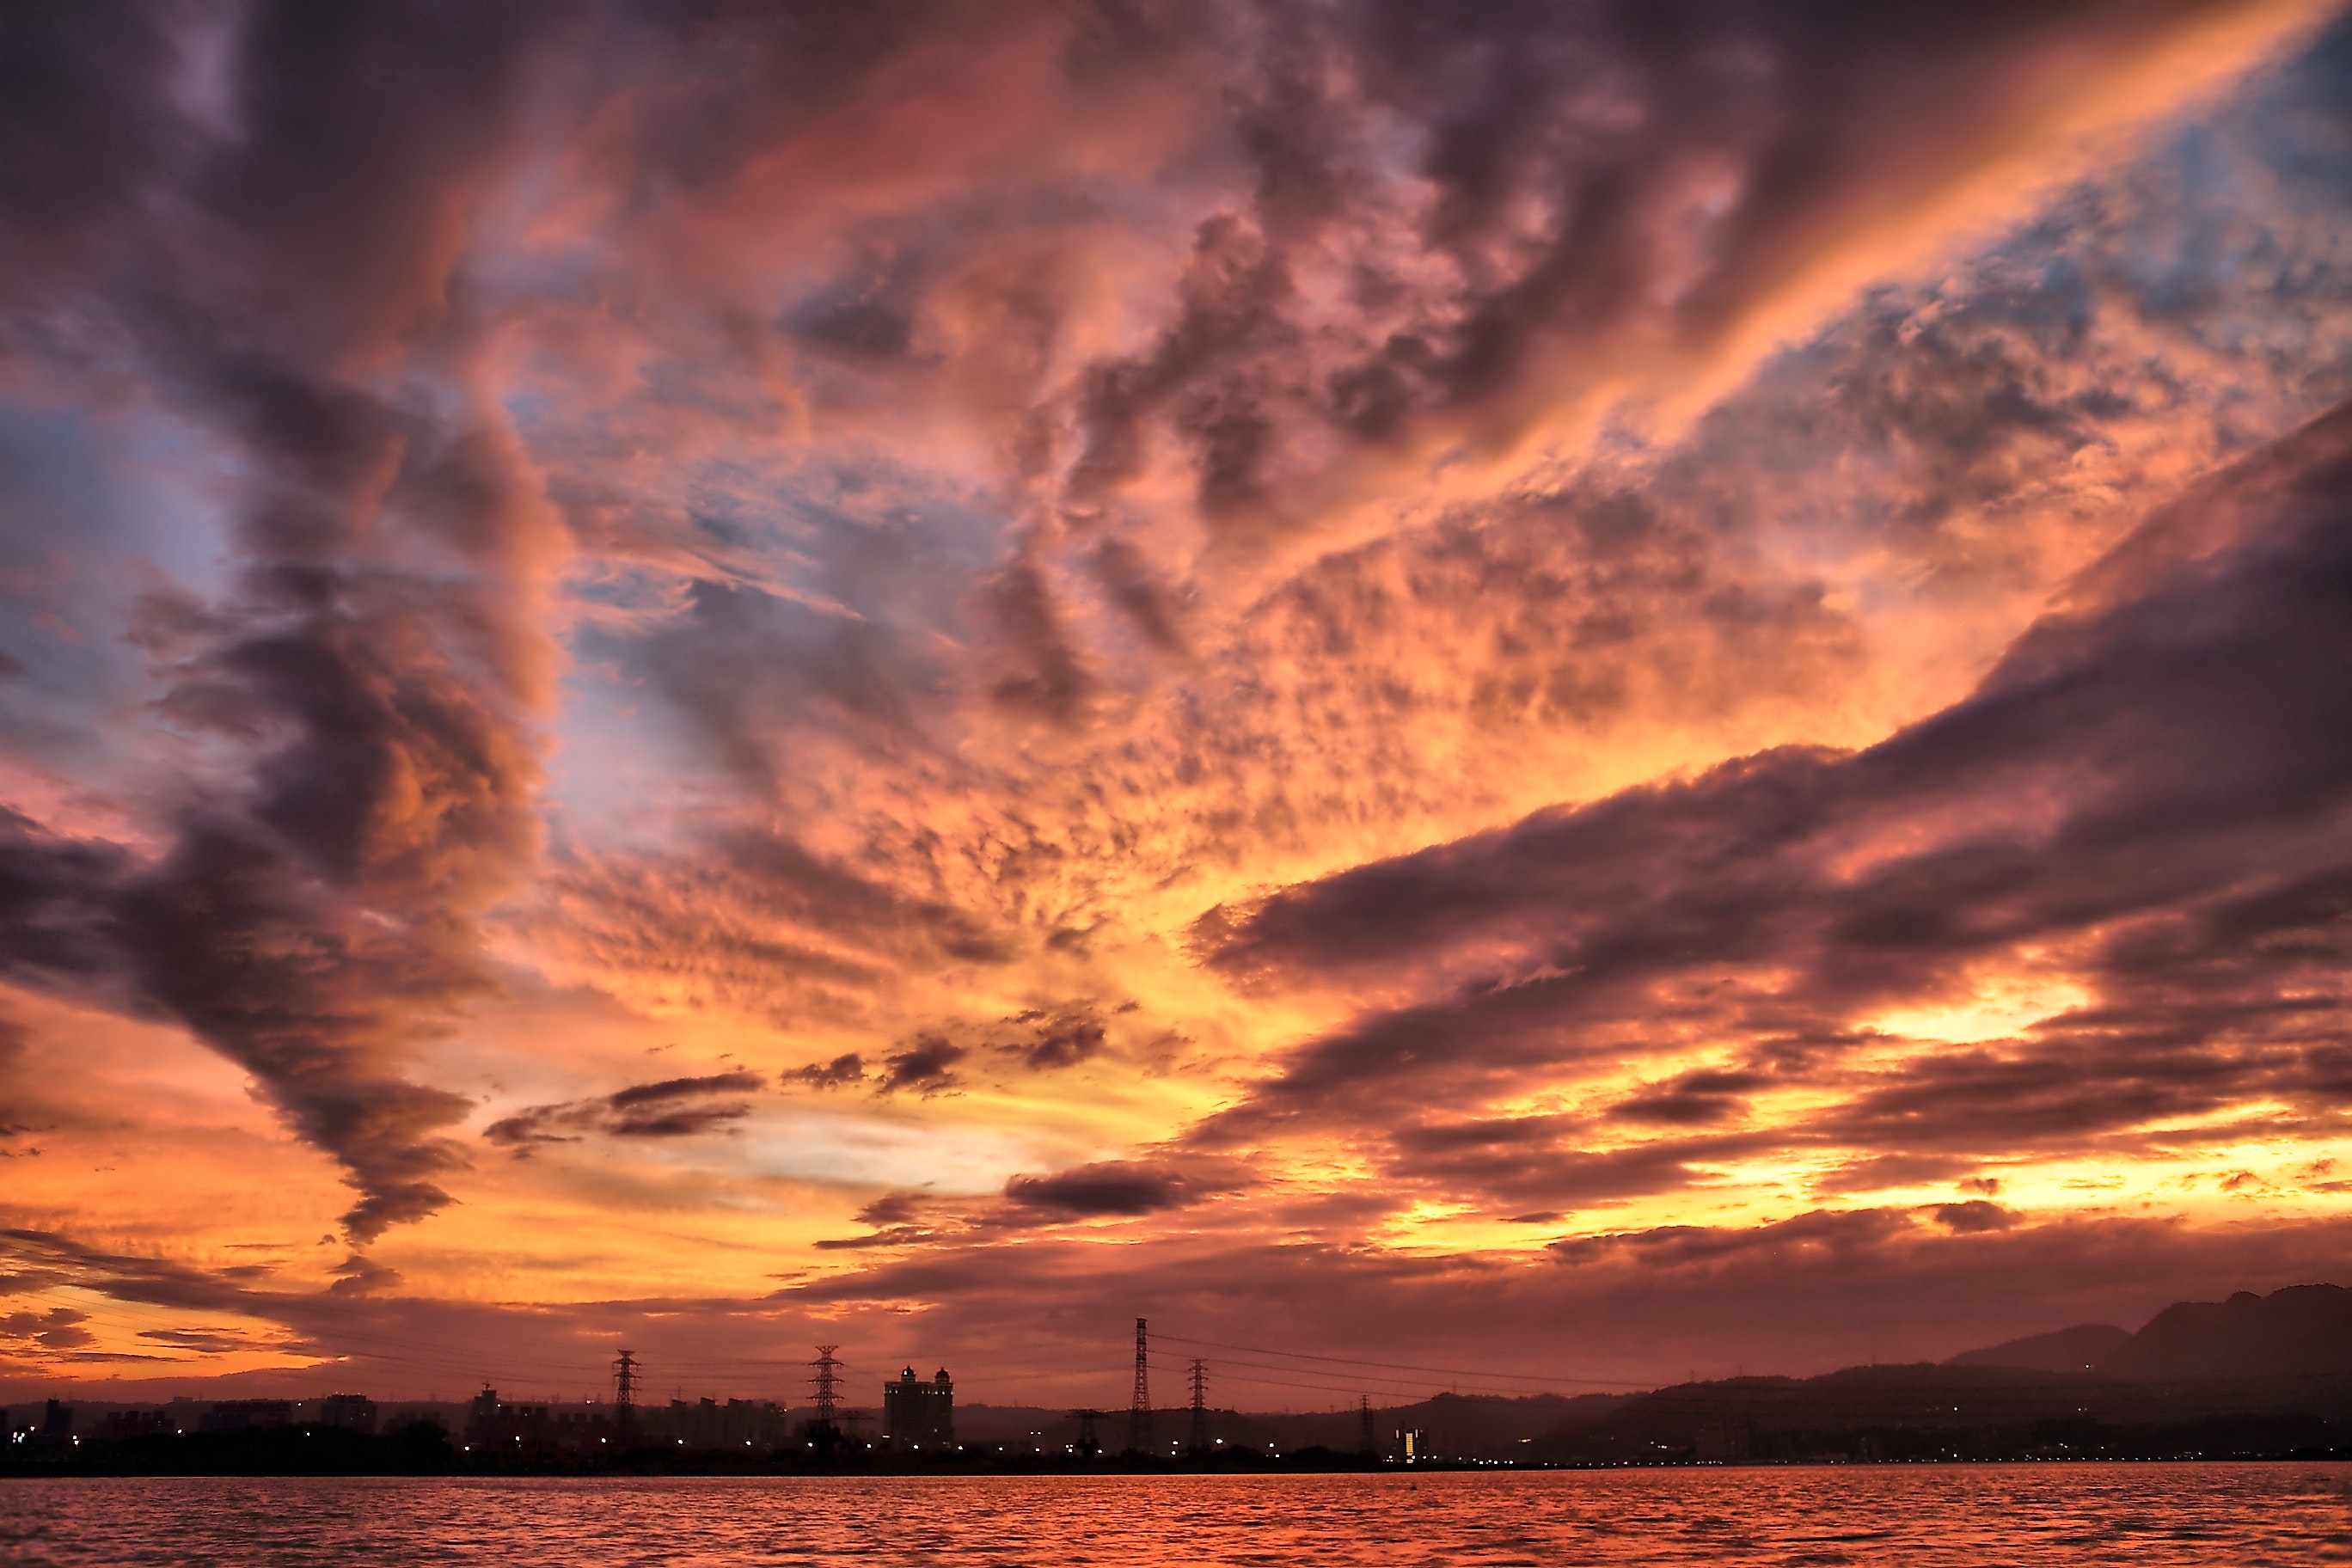
sky, afterglow, red sky at morning, cloud, sunset, nature, horizon, sunrise, evening, dusk, daytime, atmosphere, natural landscape, morning, calm, water, dawn, cumulus, sunlight, landscape, sea, celestial event, photography, meteorological phenomenon, heat, sun, sound